Kacper Filipiak

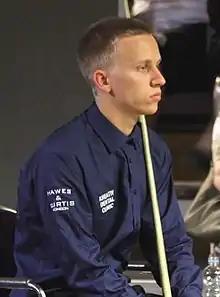
Filipiak at the 2015 Paul Hunter Classic

Kacper Filipiak (born 19 November 1995) is a Polish retired professional snooker player. He turned professional in 2011 after winning the European Under-21 Championship, and became Poland's first player on snooker's professional Main Tour. He was the first Polish player to make a 147 in competitive competition, doing so in a PLS Top 16 match against Marcin Nitschke. He was also a professional player from 2019 to 2021, having qualified by winning the 2019 EBSA European Snooker Championship.